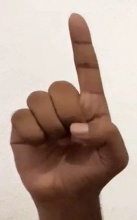
ASL sign: D